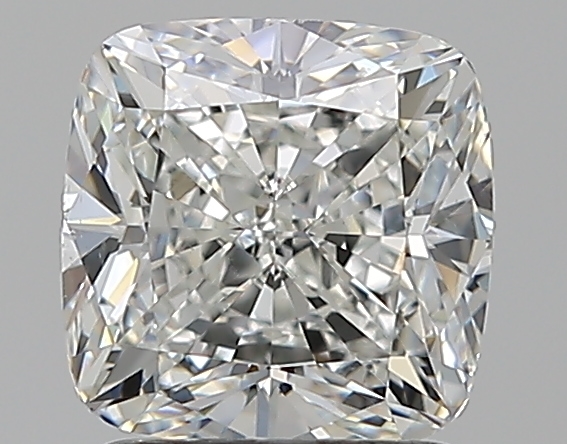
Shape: cushion
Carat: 1.7
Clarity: VS2
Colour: H
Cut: EX
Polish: EX
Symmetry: EX
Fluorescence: N
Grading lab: GIA
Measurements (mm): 6.54 x 6.51 x 4.52